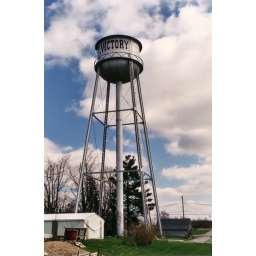
Old water tower in Mt. Victory Ohio